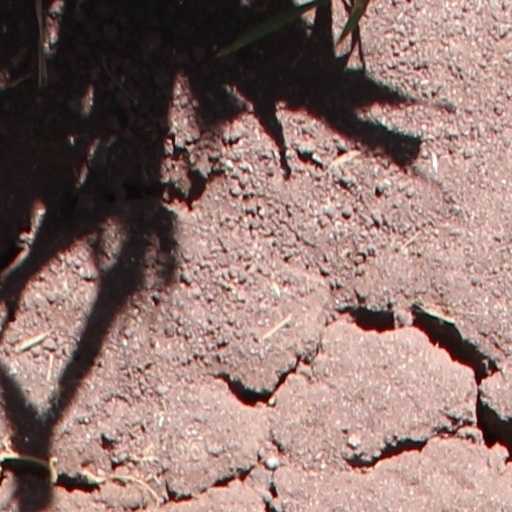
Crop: wheat